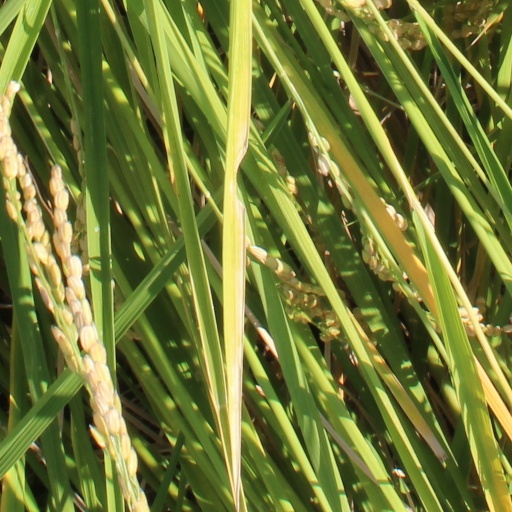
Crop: rice